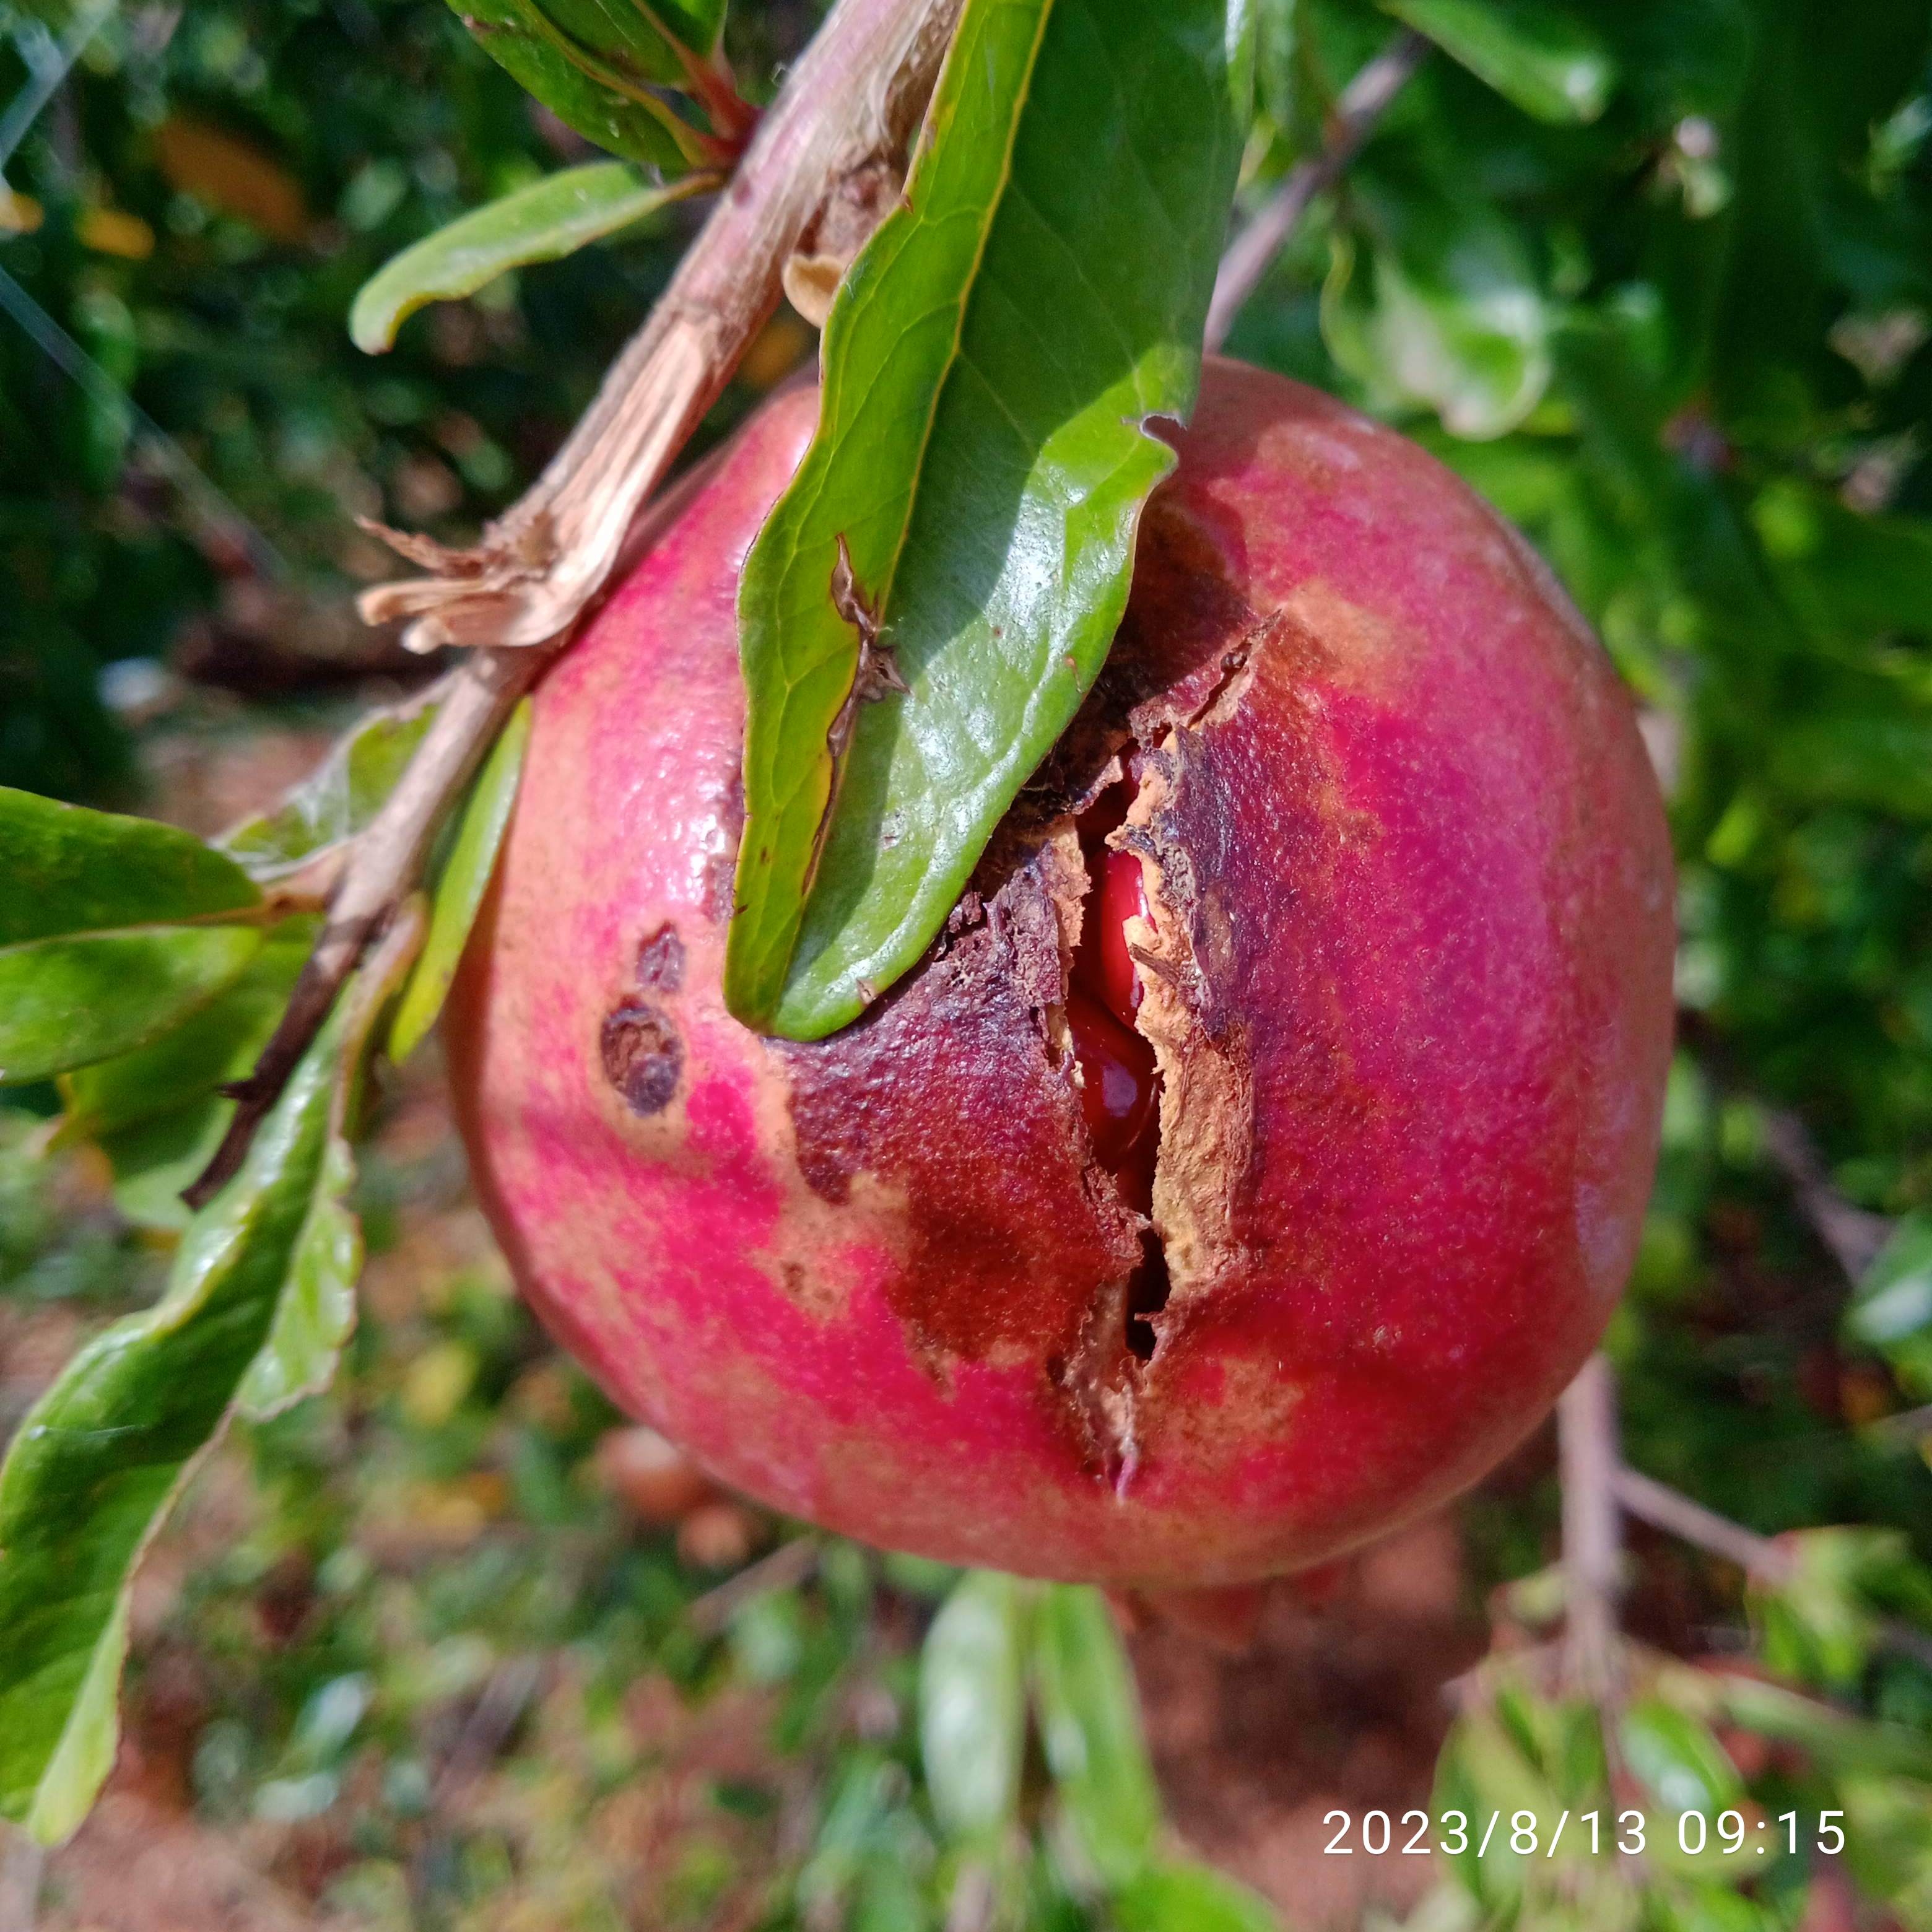
Label: Bacterial_Blight